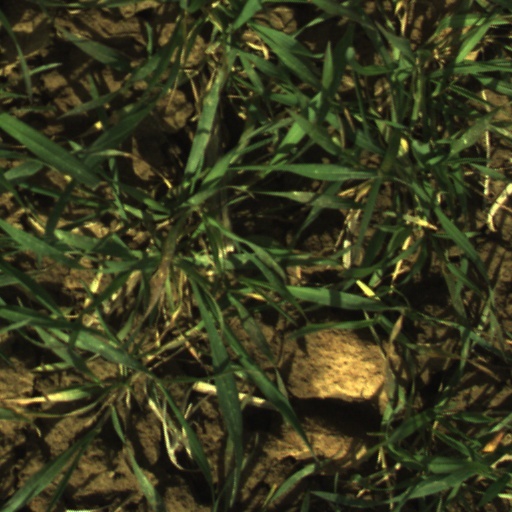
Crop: wheat